Climate change in Pakistan

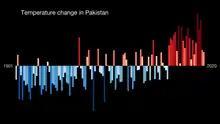
Temperature anomaly in Pakistan between 1901 and 2020.

While the effects of climate change are highly region-specific, it can be said that mean surface temperatures are rising and extreme weather events will increase over time. These changes will disrupt expected environmental processes and human activity. The factors thought to affect climate change can exhibit variability too. Chaotic and periodic variations have been observed over different regions of the Earth and varying spans of time.